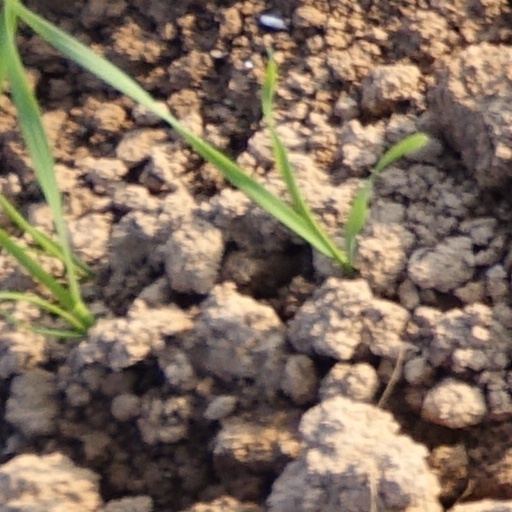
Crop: wheat